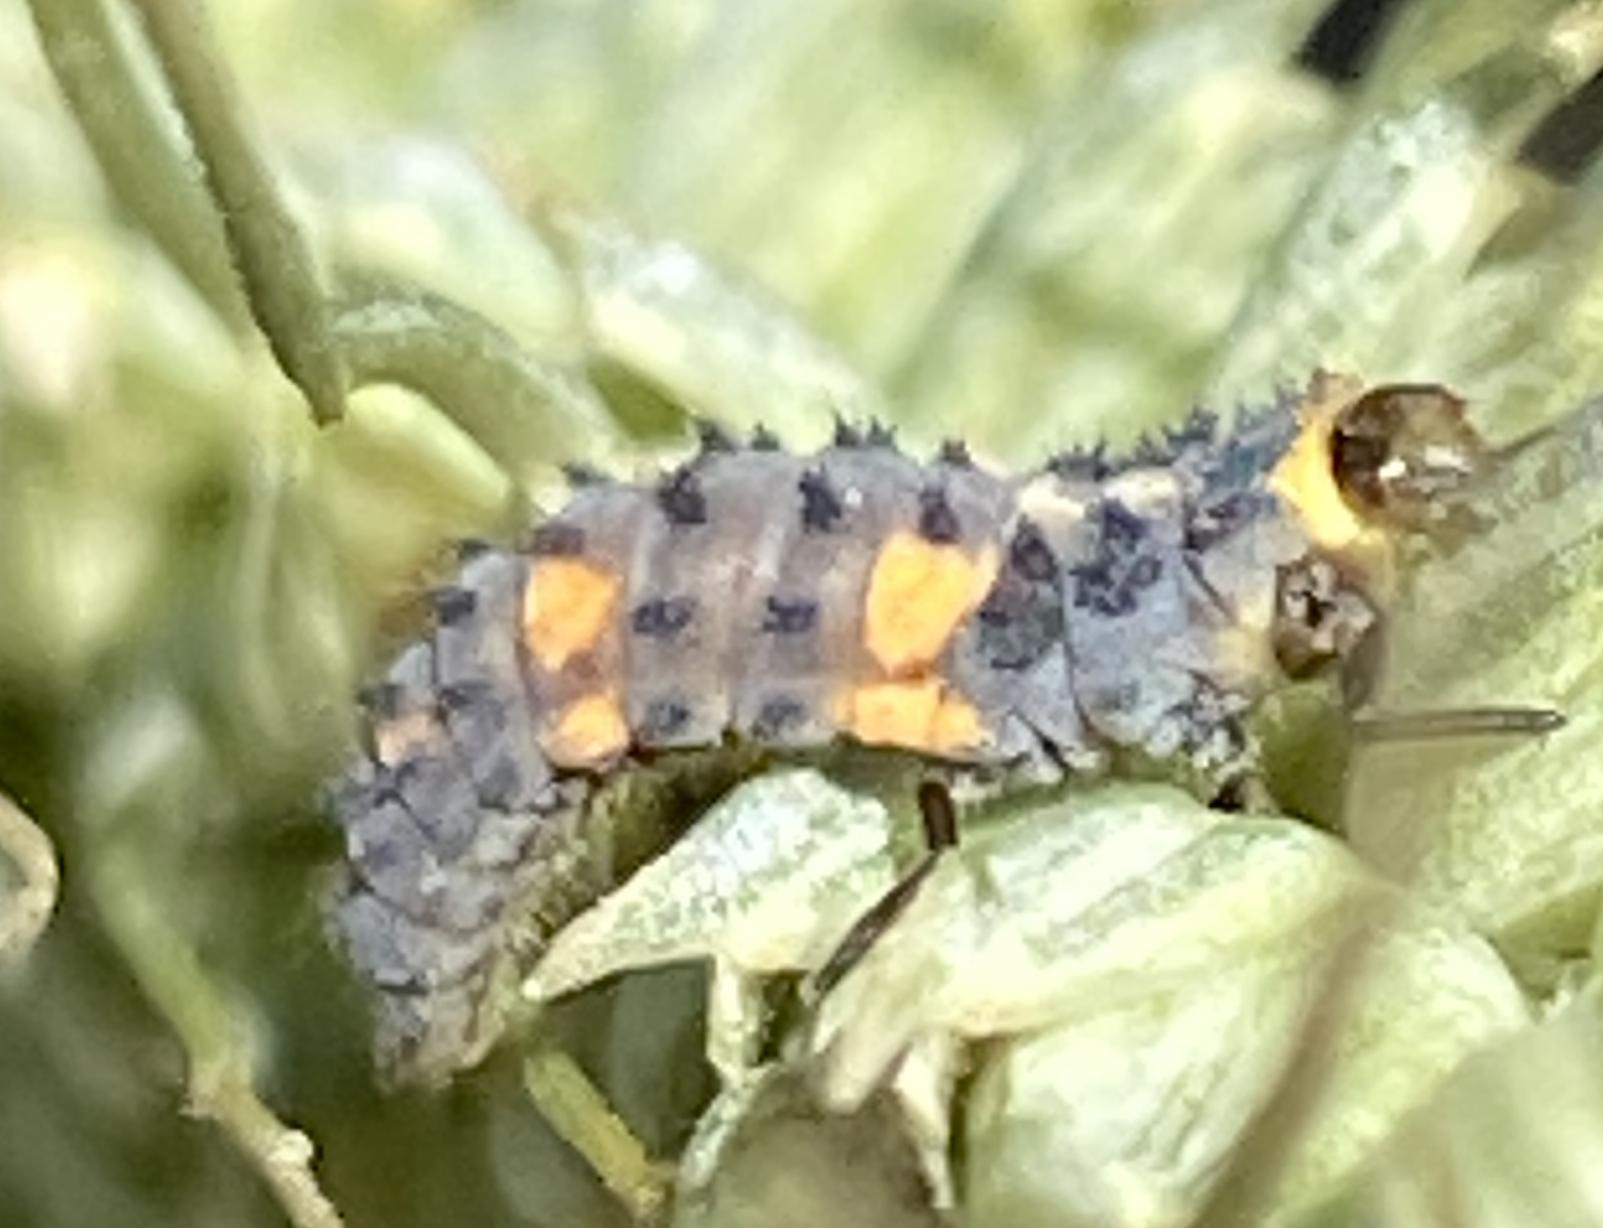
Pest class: predators